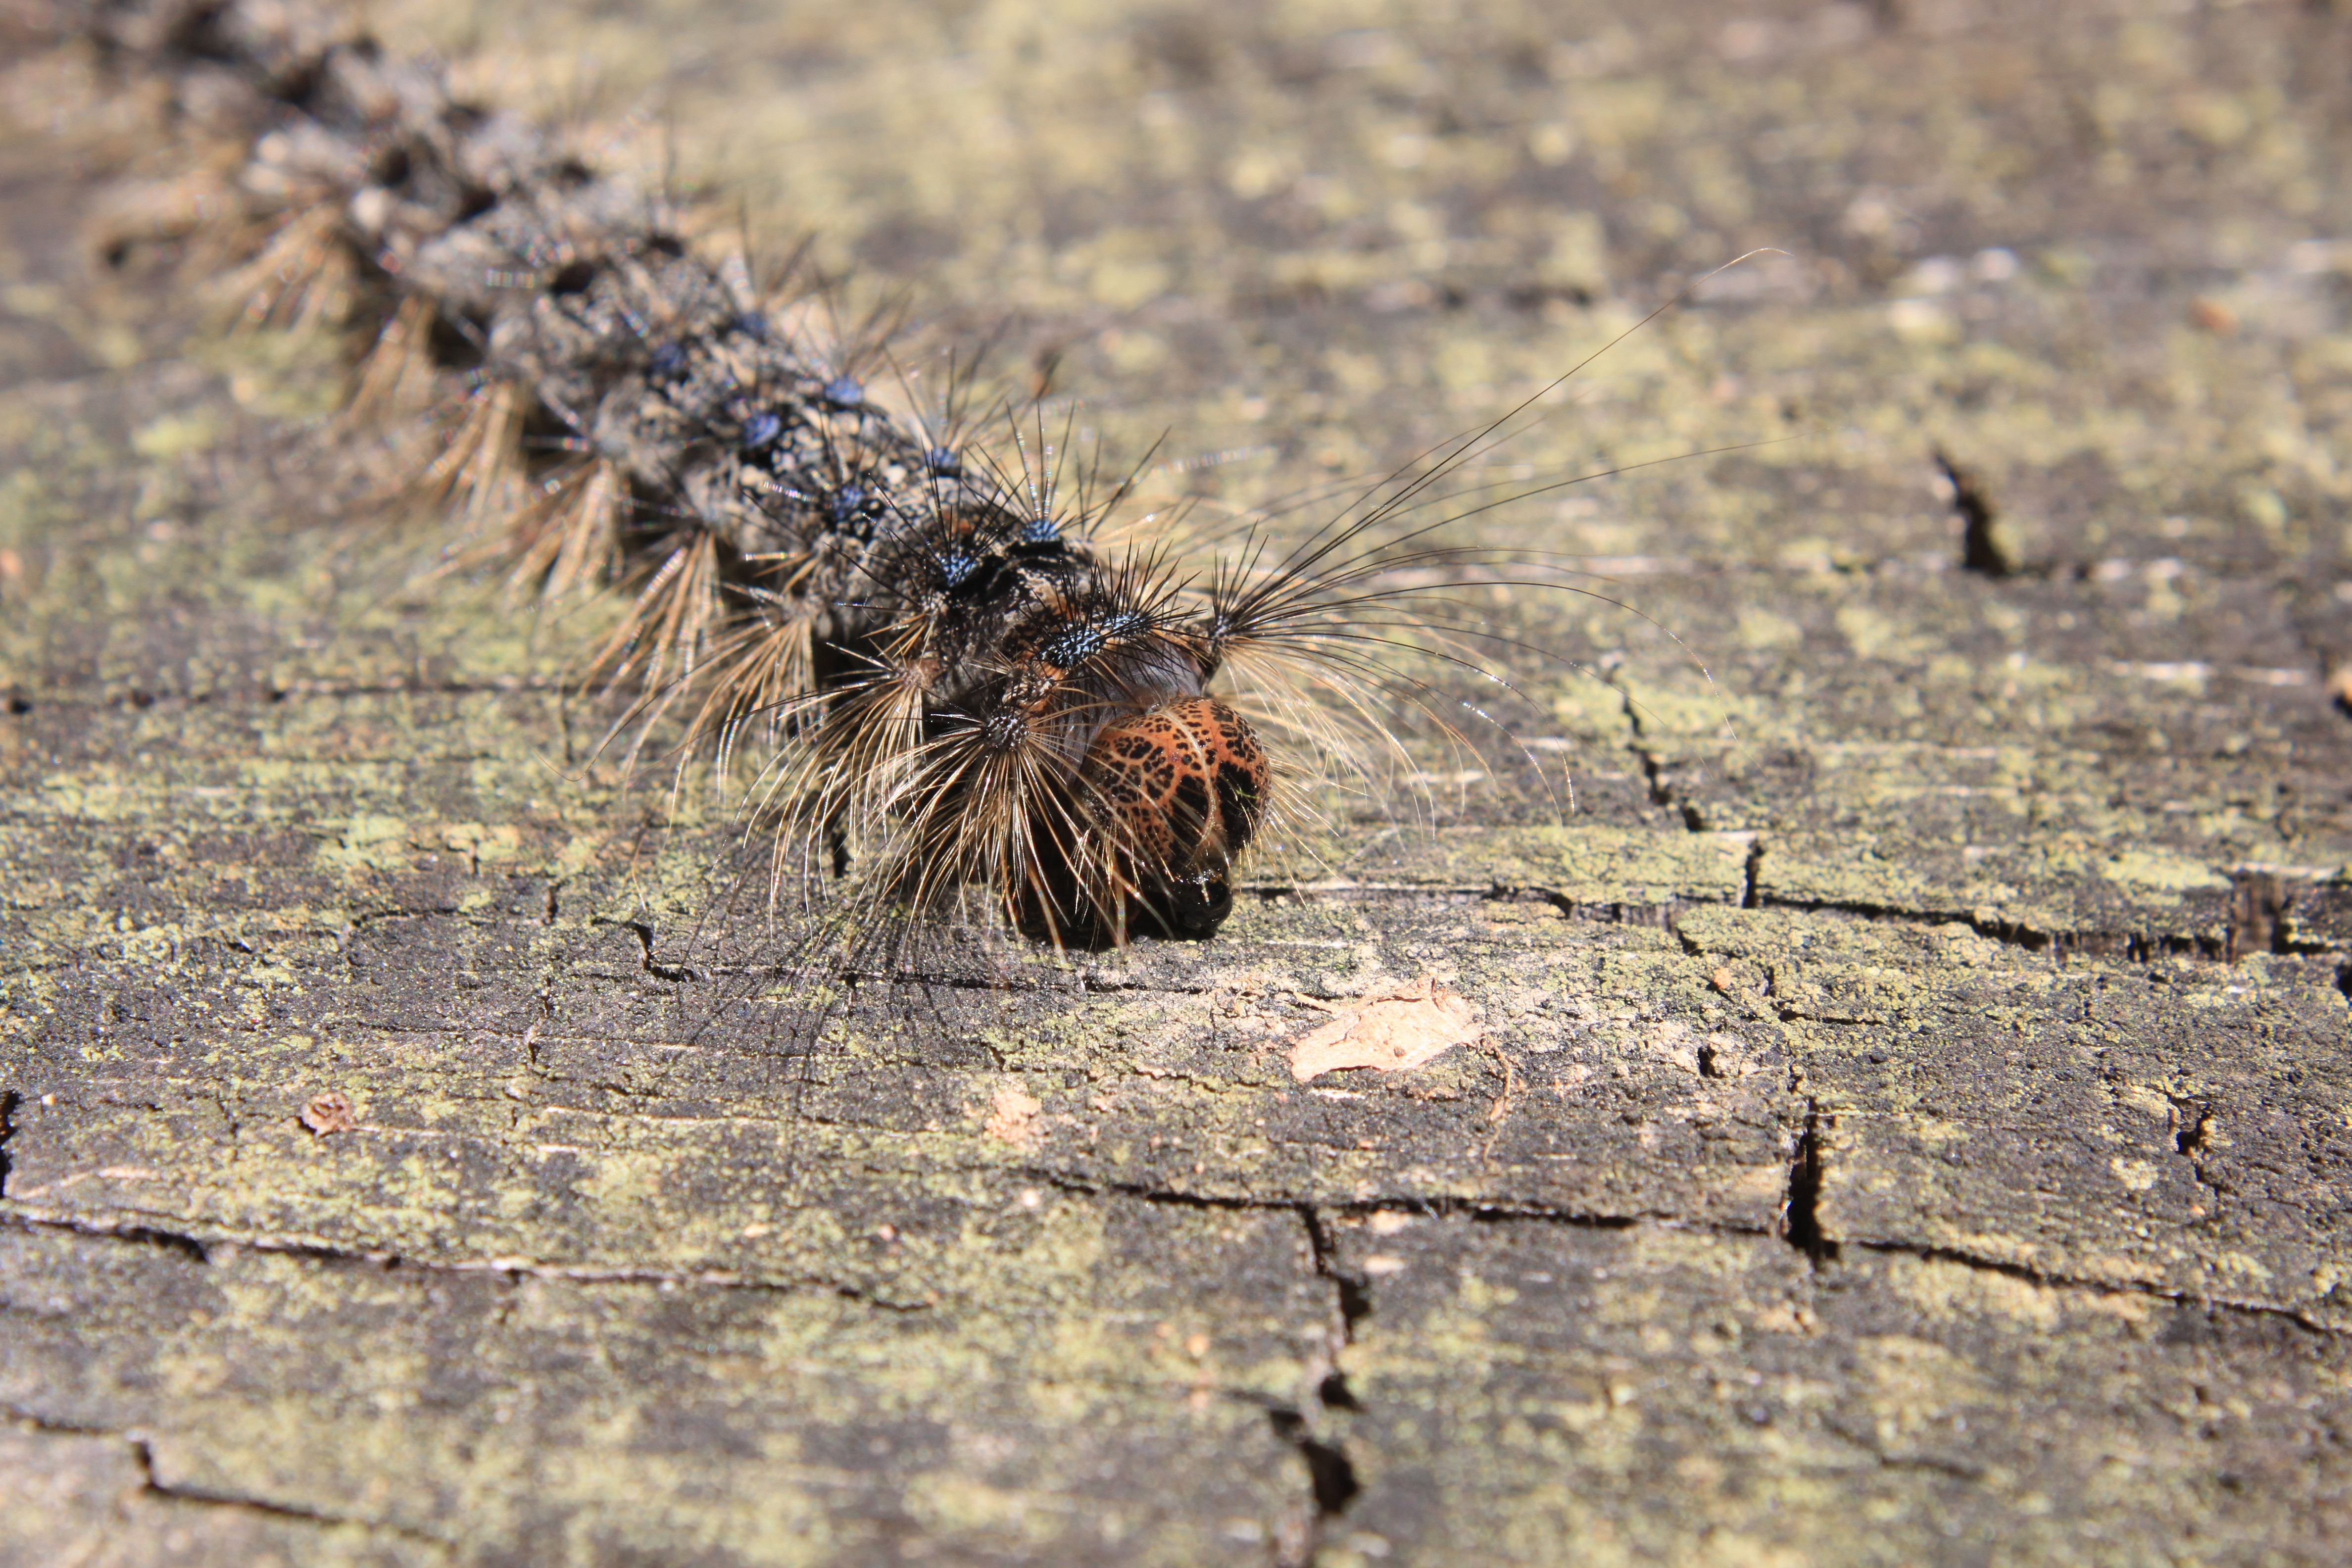
nature, moss, wildlife, green, insect, macro, soil, fauna, invertebrate, caterpillar, close up, trees, animals, insects, larva, macro photography, larvae, moths and butterflies